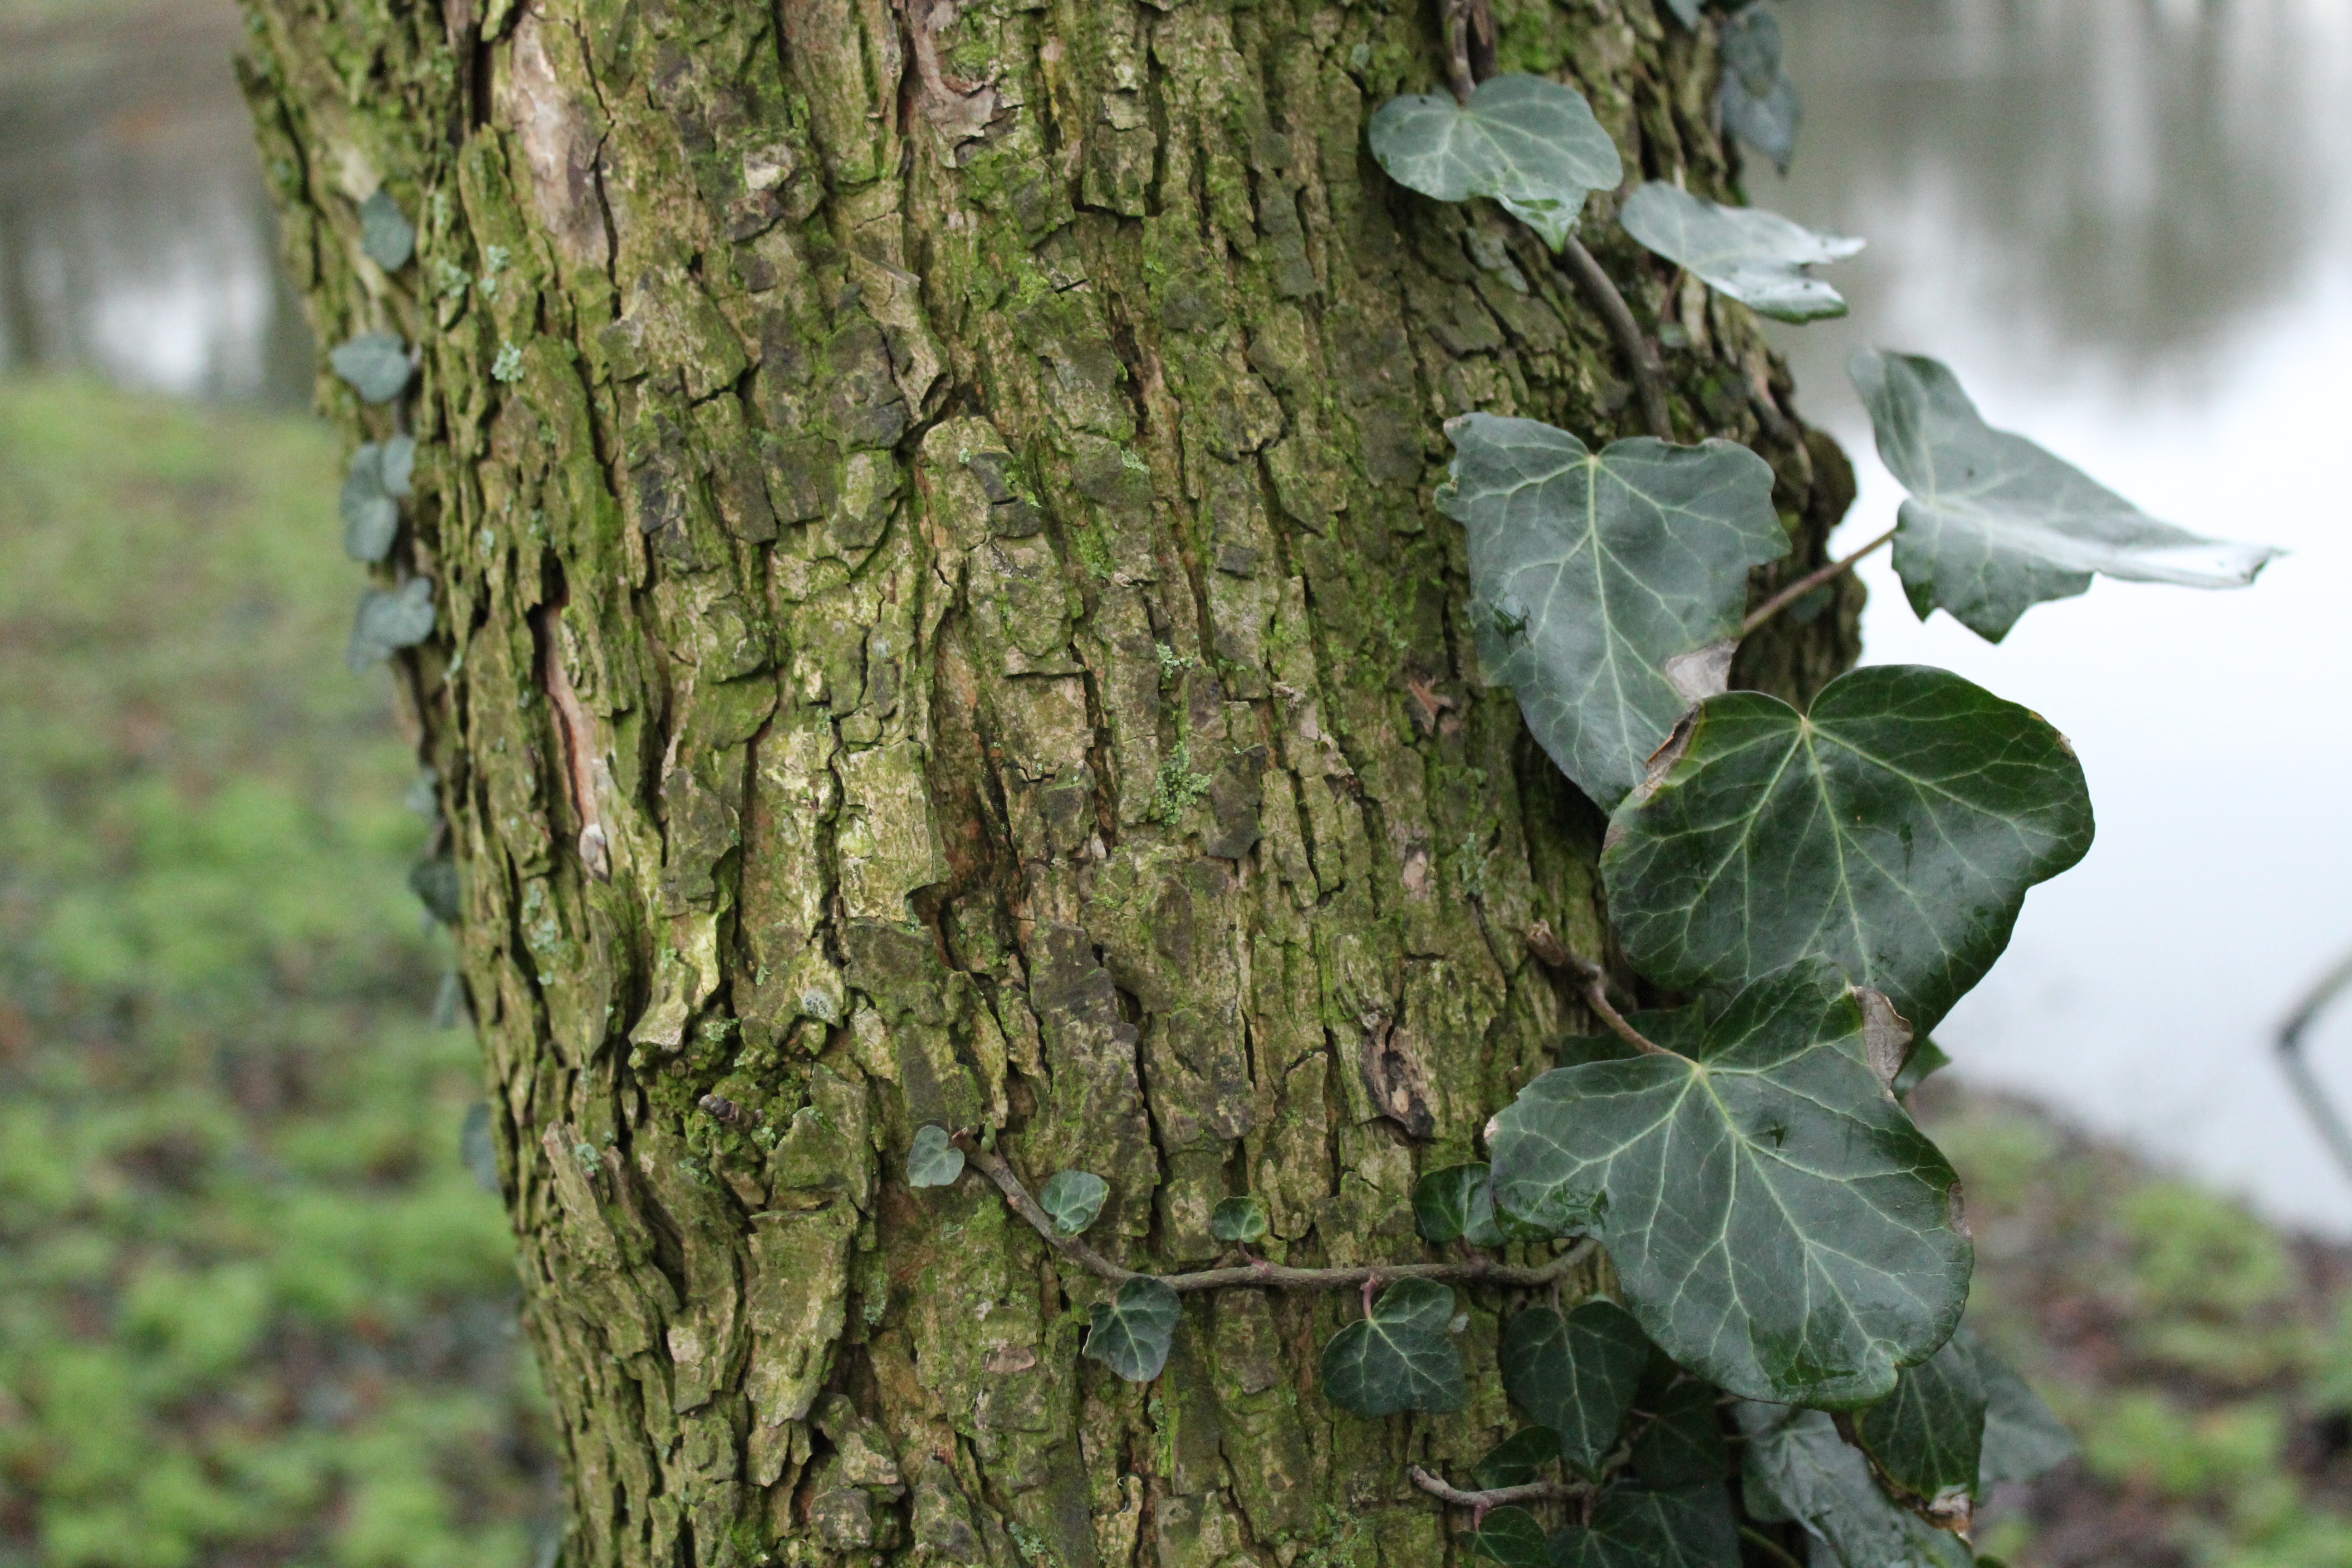
tree, forest, branch, plant, wood, leaf, flower, trunk, green, ivy, botany, climbing, flora, fauna, shrub, deciduous, parc, woodland, flowering plant, plant stem, woody plant, land plant